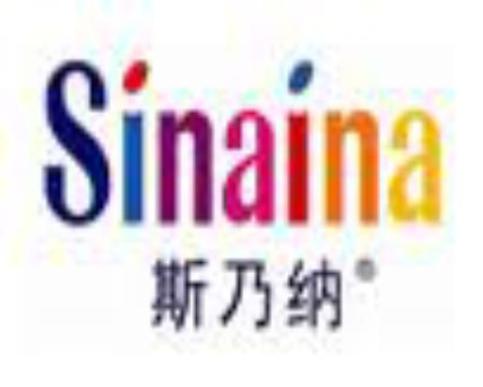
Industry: Clothes